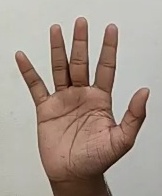
ASL sign: 5